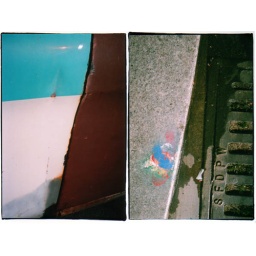
a car in golden gate park/ a gutter on market street